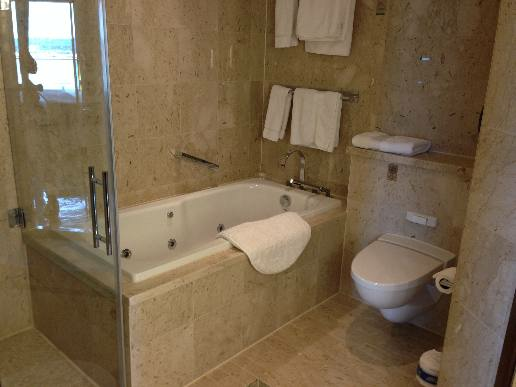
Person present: No